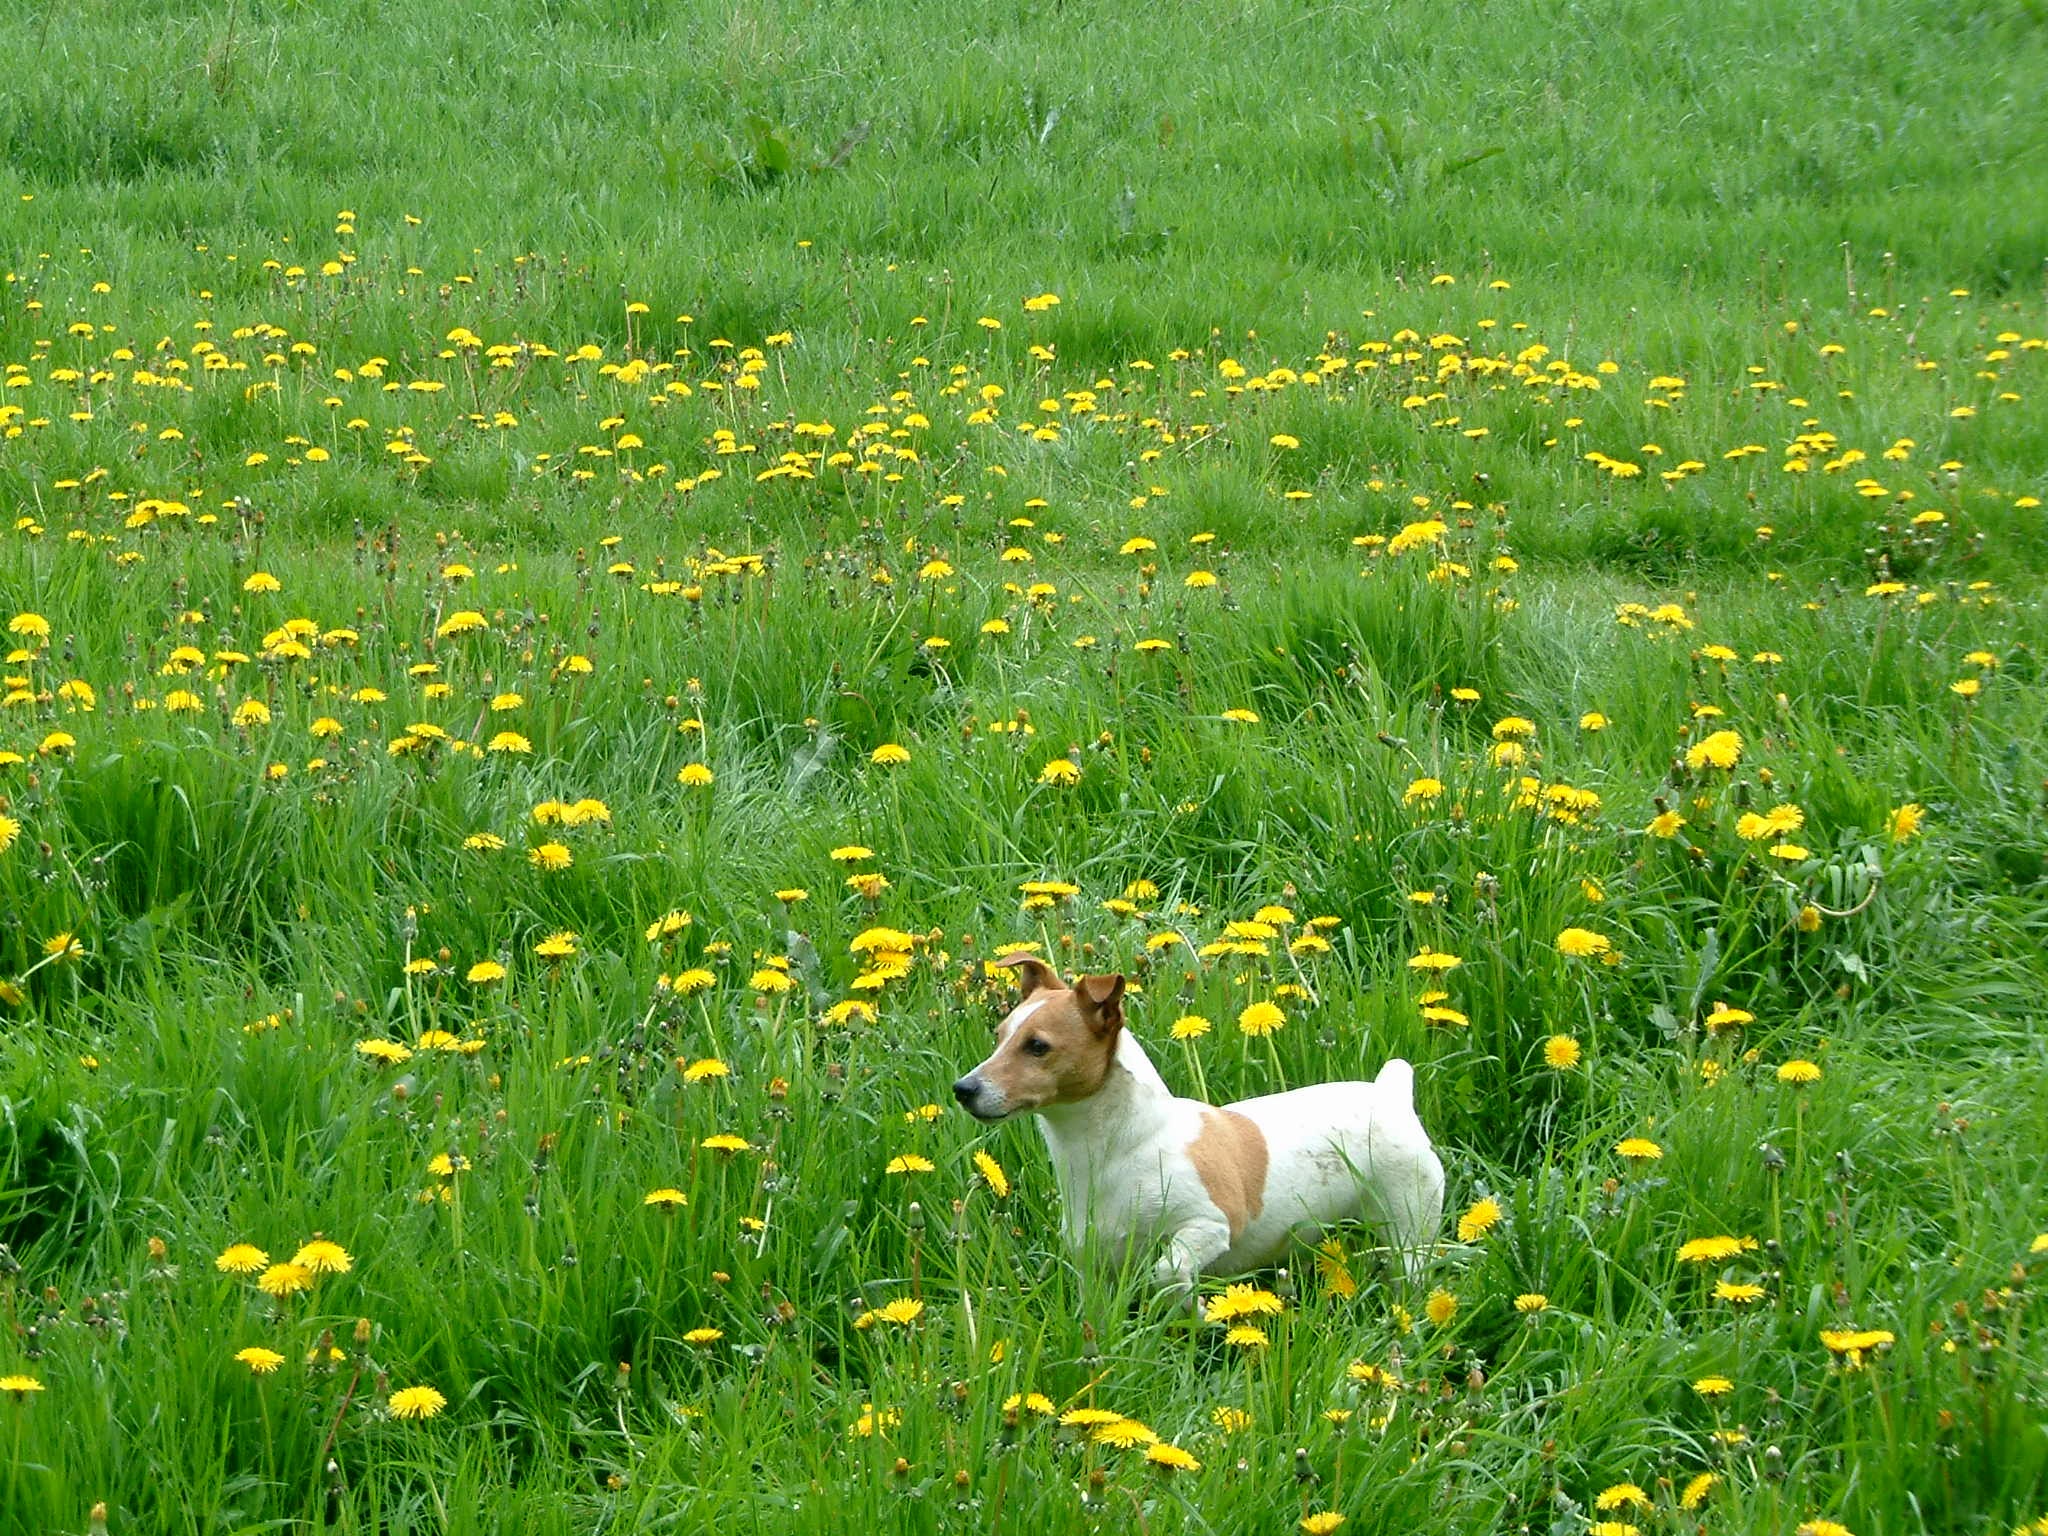
grass, plant, field, lawn, meadow, prairie, sunlight, flower, dog, wildlife, green, pasture, grazing, wildflower, grassland, dandelions, habitat, rural area, jack russel, almere, natural environment, grass family